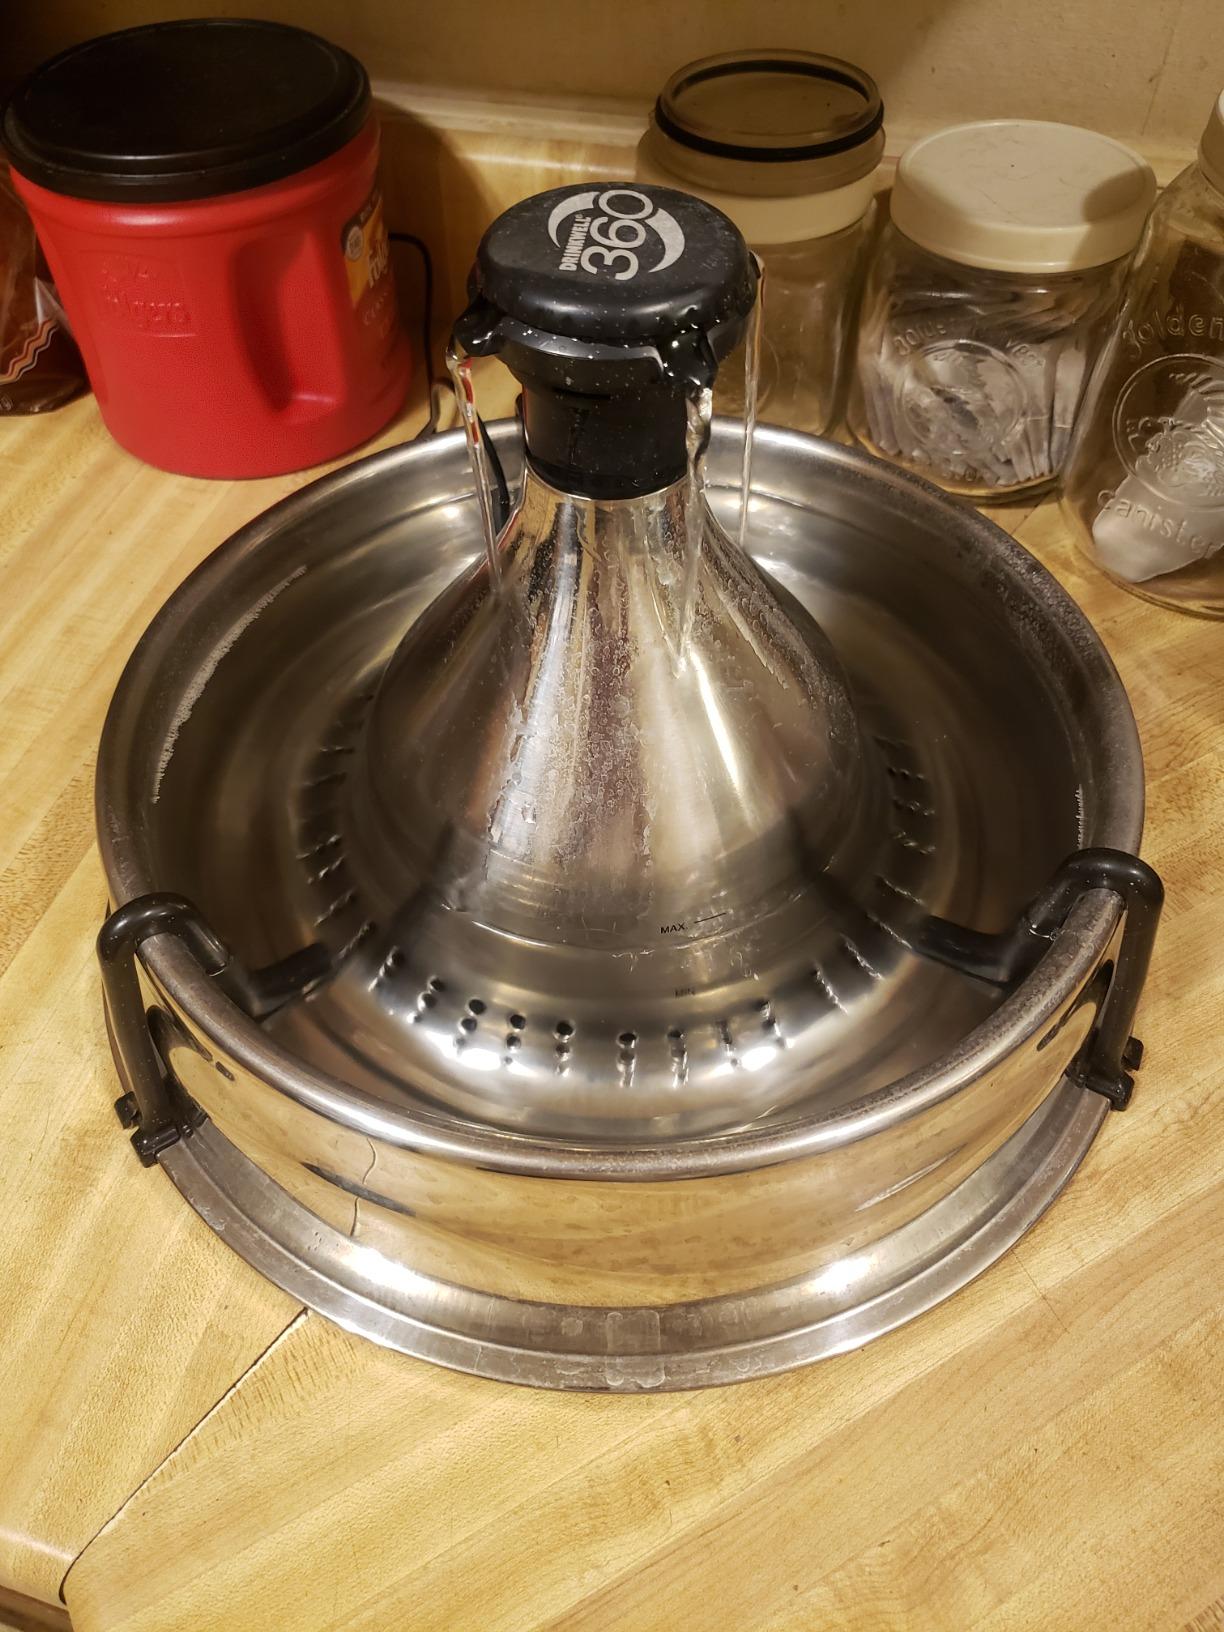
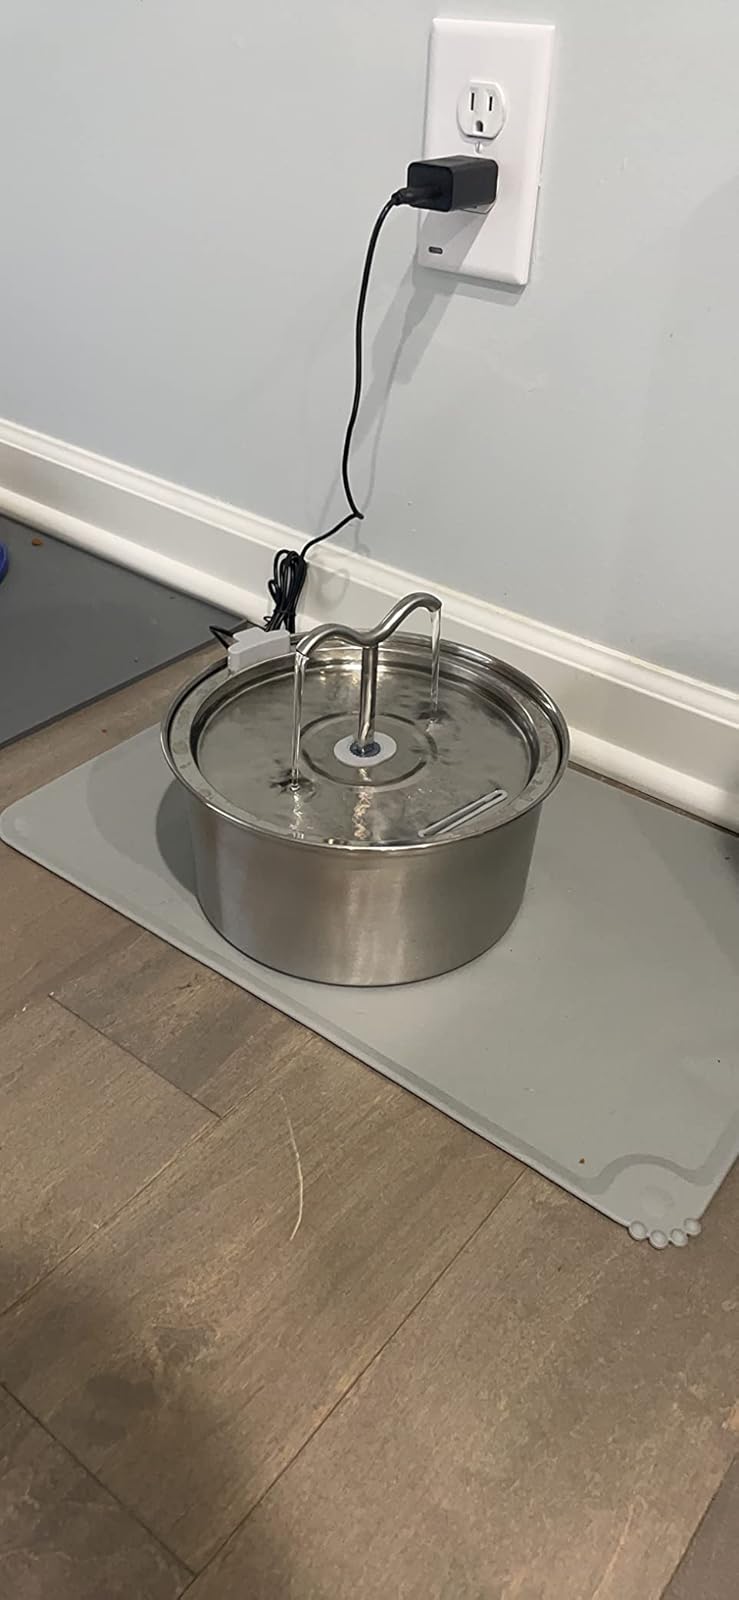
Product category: items_bowl
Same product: no